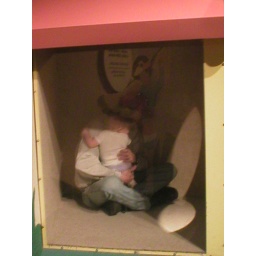
stuck in a glass box